Dallas

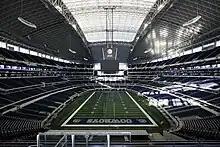
AT&T Stadium, home of the Dallas Cowboys

Additional major companies headquartered in Dallas and its metro area include Comerica, which relocated its national headquarters to Downtown Dallas from Detroit in 2007, NTT DATA Services, Regency Energy Partners, Atmos Energy, Neiman Marcus, AECOM, Think Finance, 7-Eleven, Brinker International, Primoris Services, AMS Pictures, id Software, Mary Kay Cosmetics, Chuck E. Cheese's, Zale Corporation, and Fossil, Inc. Many of these companies—and others throughout the DFW metroplex—comprise the Dallas Regional Chamber. Susan G. Komen for the Cure, the world's largest breast cancer organization, was founded and is headquartered in Dallas.